Franco-Austrian alliance

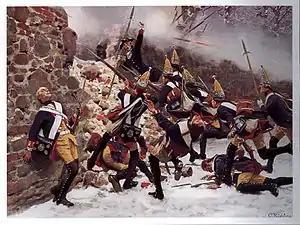
The 1757 Battle of Leuthen was a major turning point in the war thwarting the Austrian attempt to overrun Prussia and bring the conflict to a swift end.

In August 1756, Frederick the Great of Prussia, fearing that his country was about to be overrun and partitioned by its enemies, launched a pre-emptive strike against Austria's ally, Saxony, which he succeeded in capturing. That triggered the declaration of the Seven Years' War, and Austria went to war with Prussia with France as an ally. The Treaty of St Petersburg saw Sweden and Russia join the anti-Prussian alliance. Britain was Prussia's only major ally but was at war with France only, not with Austria, Russia, Saxony or Sweden.